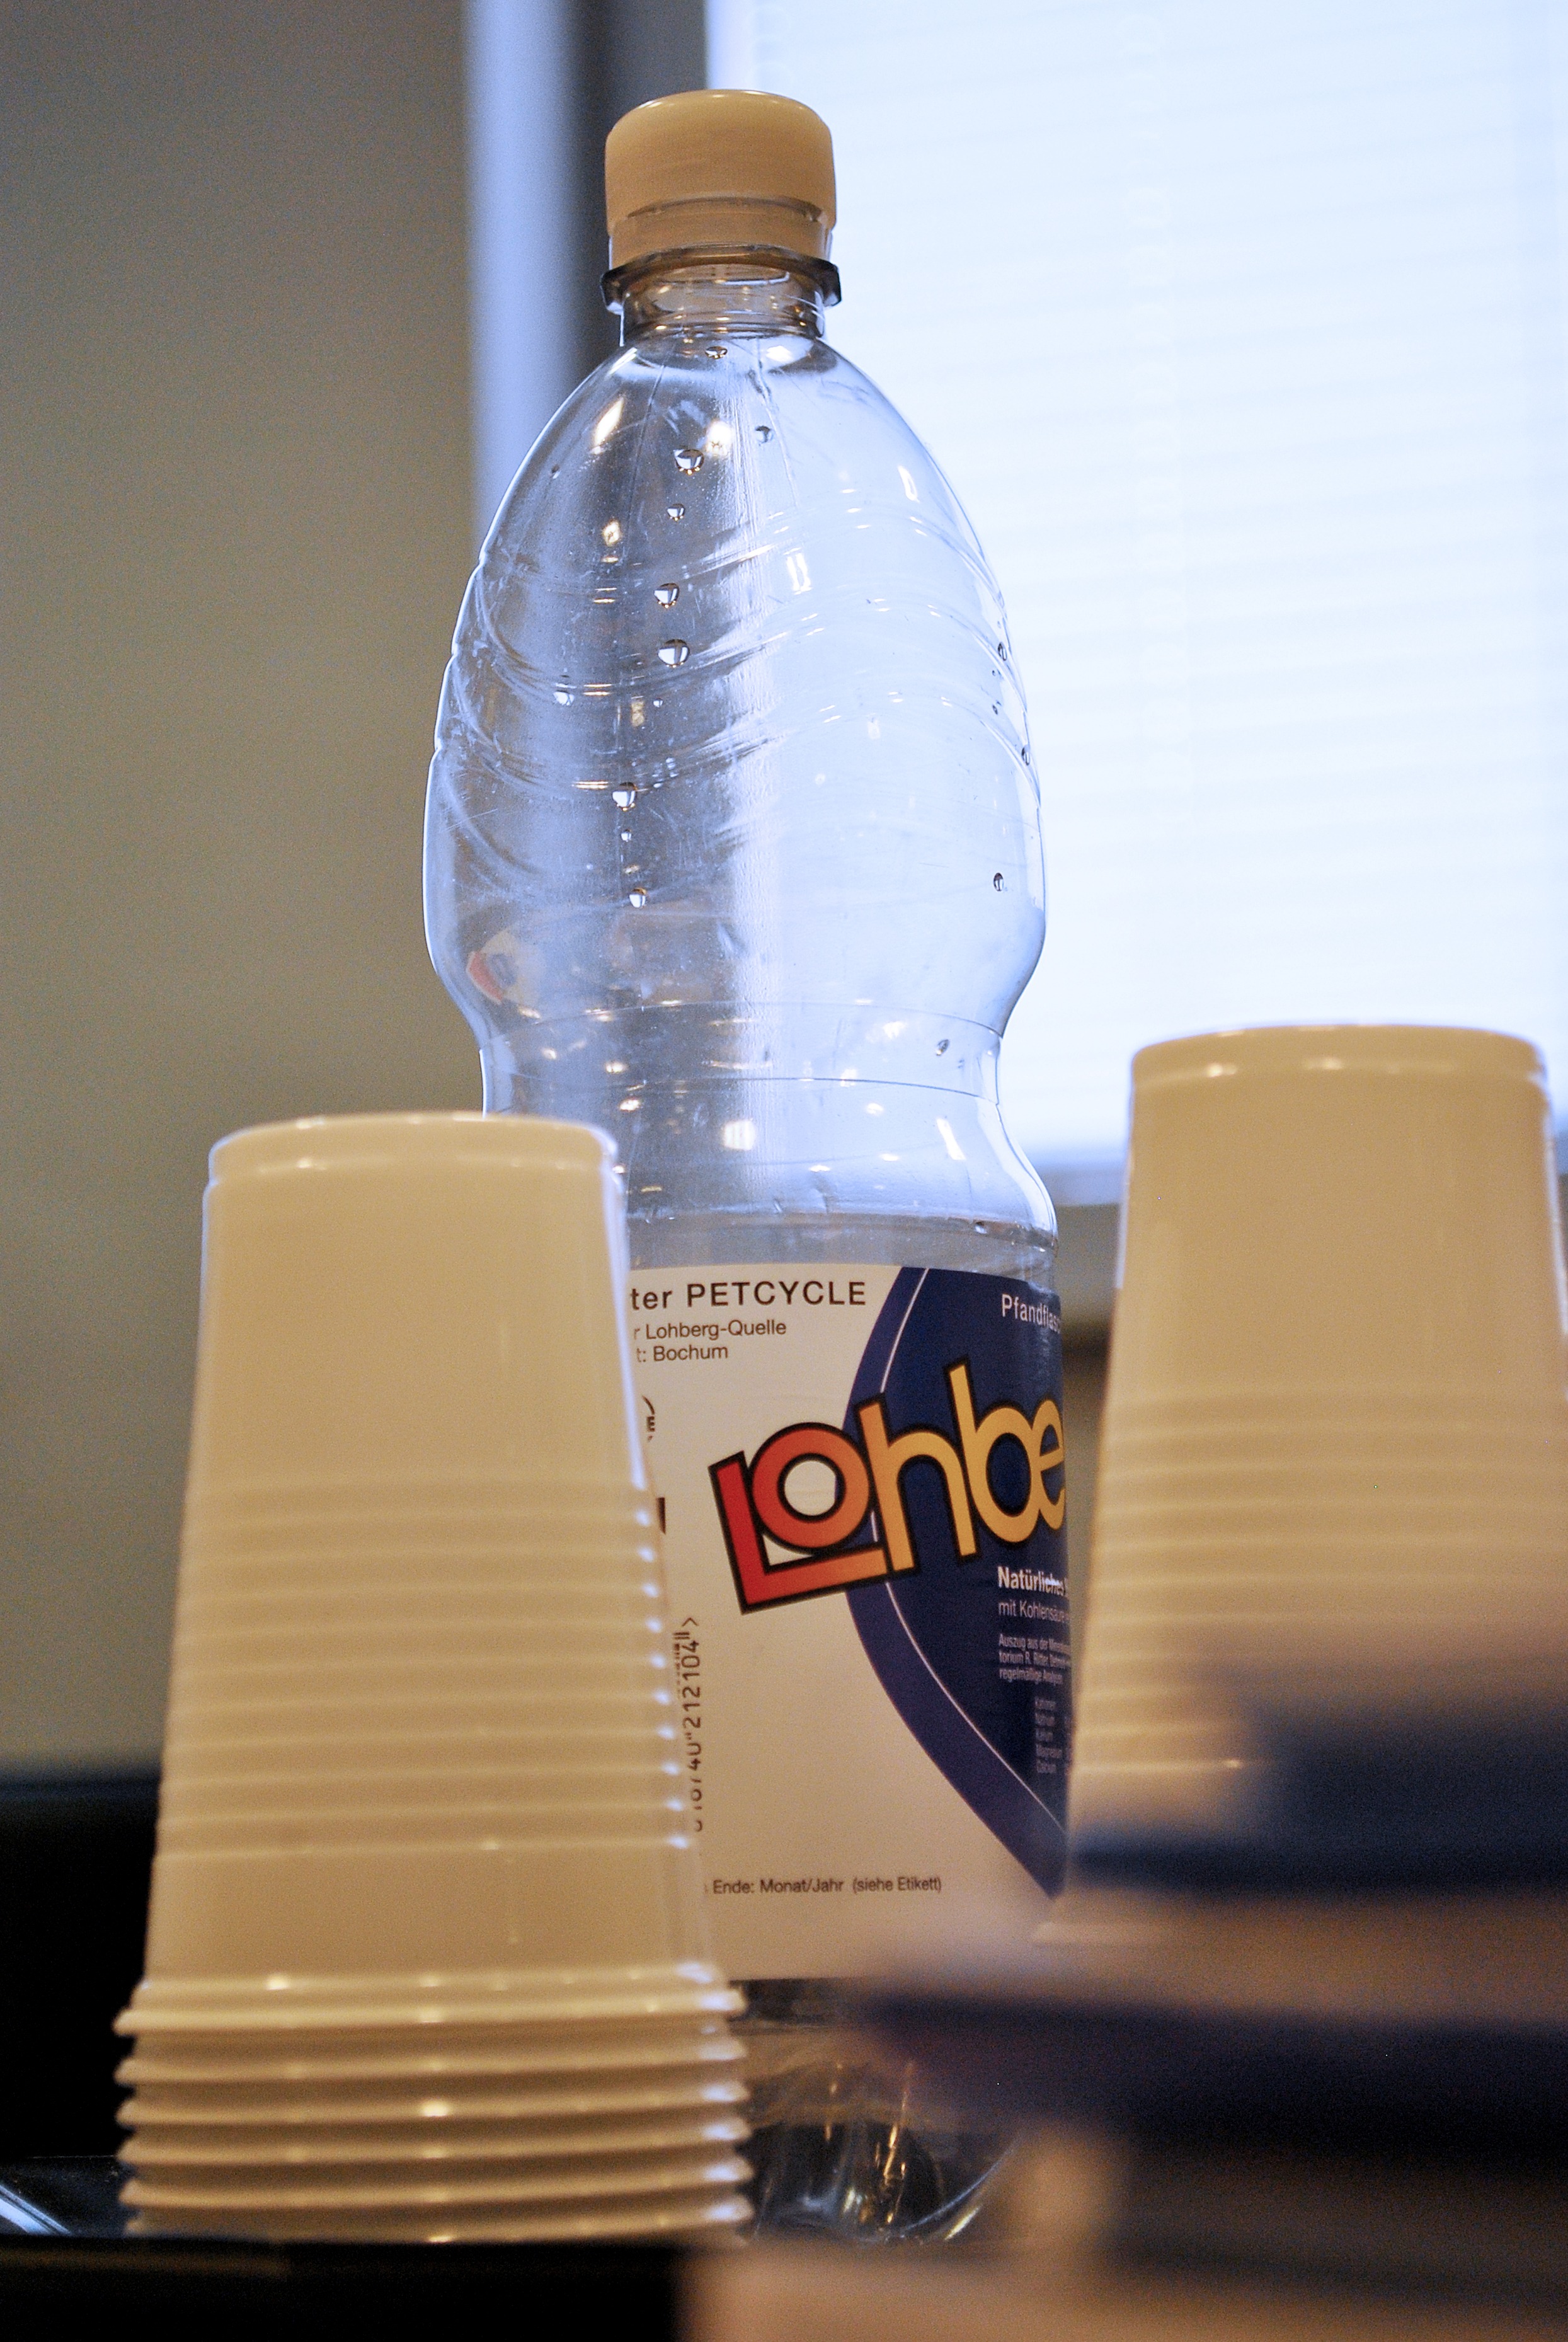
water, pet, drink, bottle, product, refreshment, water bottle, recycling, plastic bottle, distilled beverage, drinkware, plastic cups